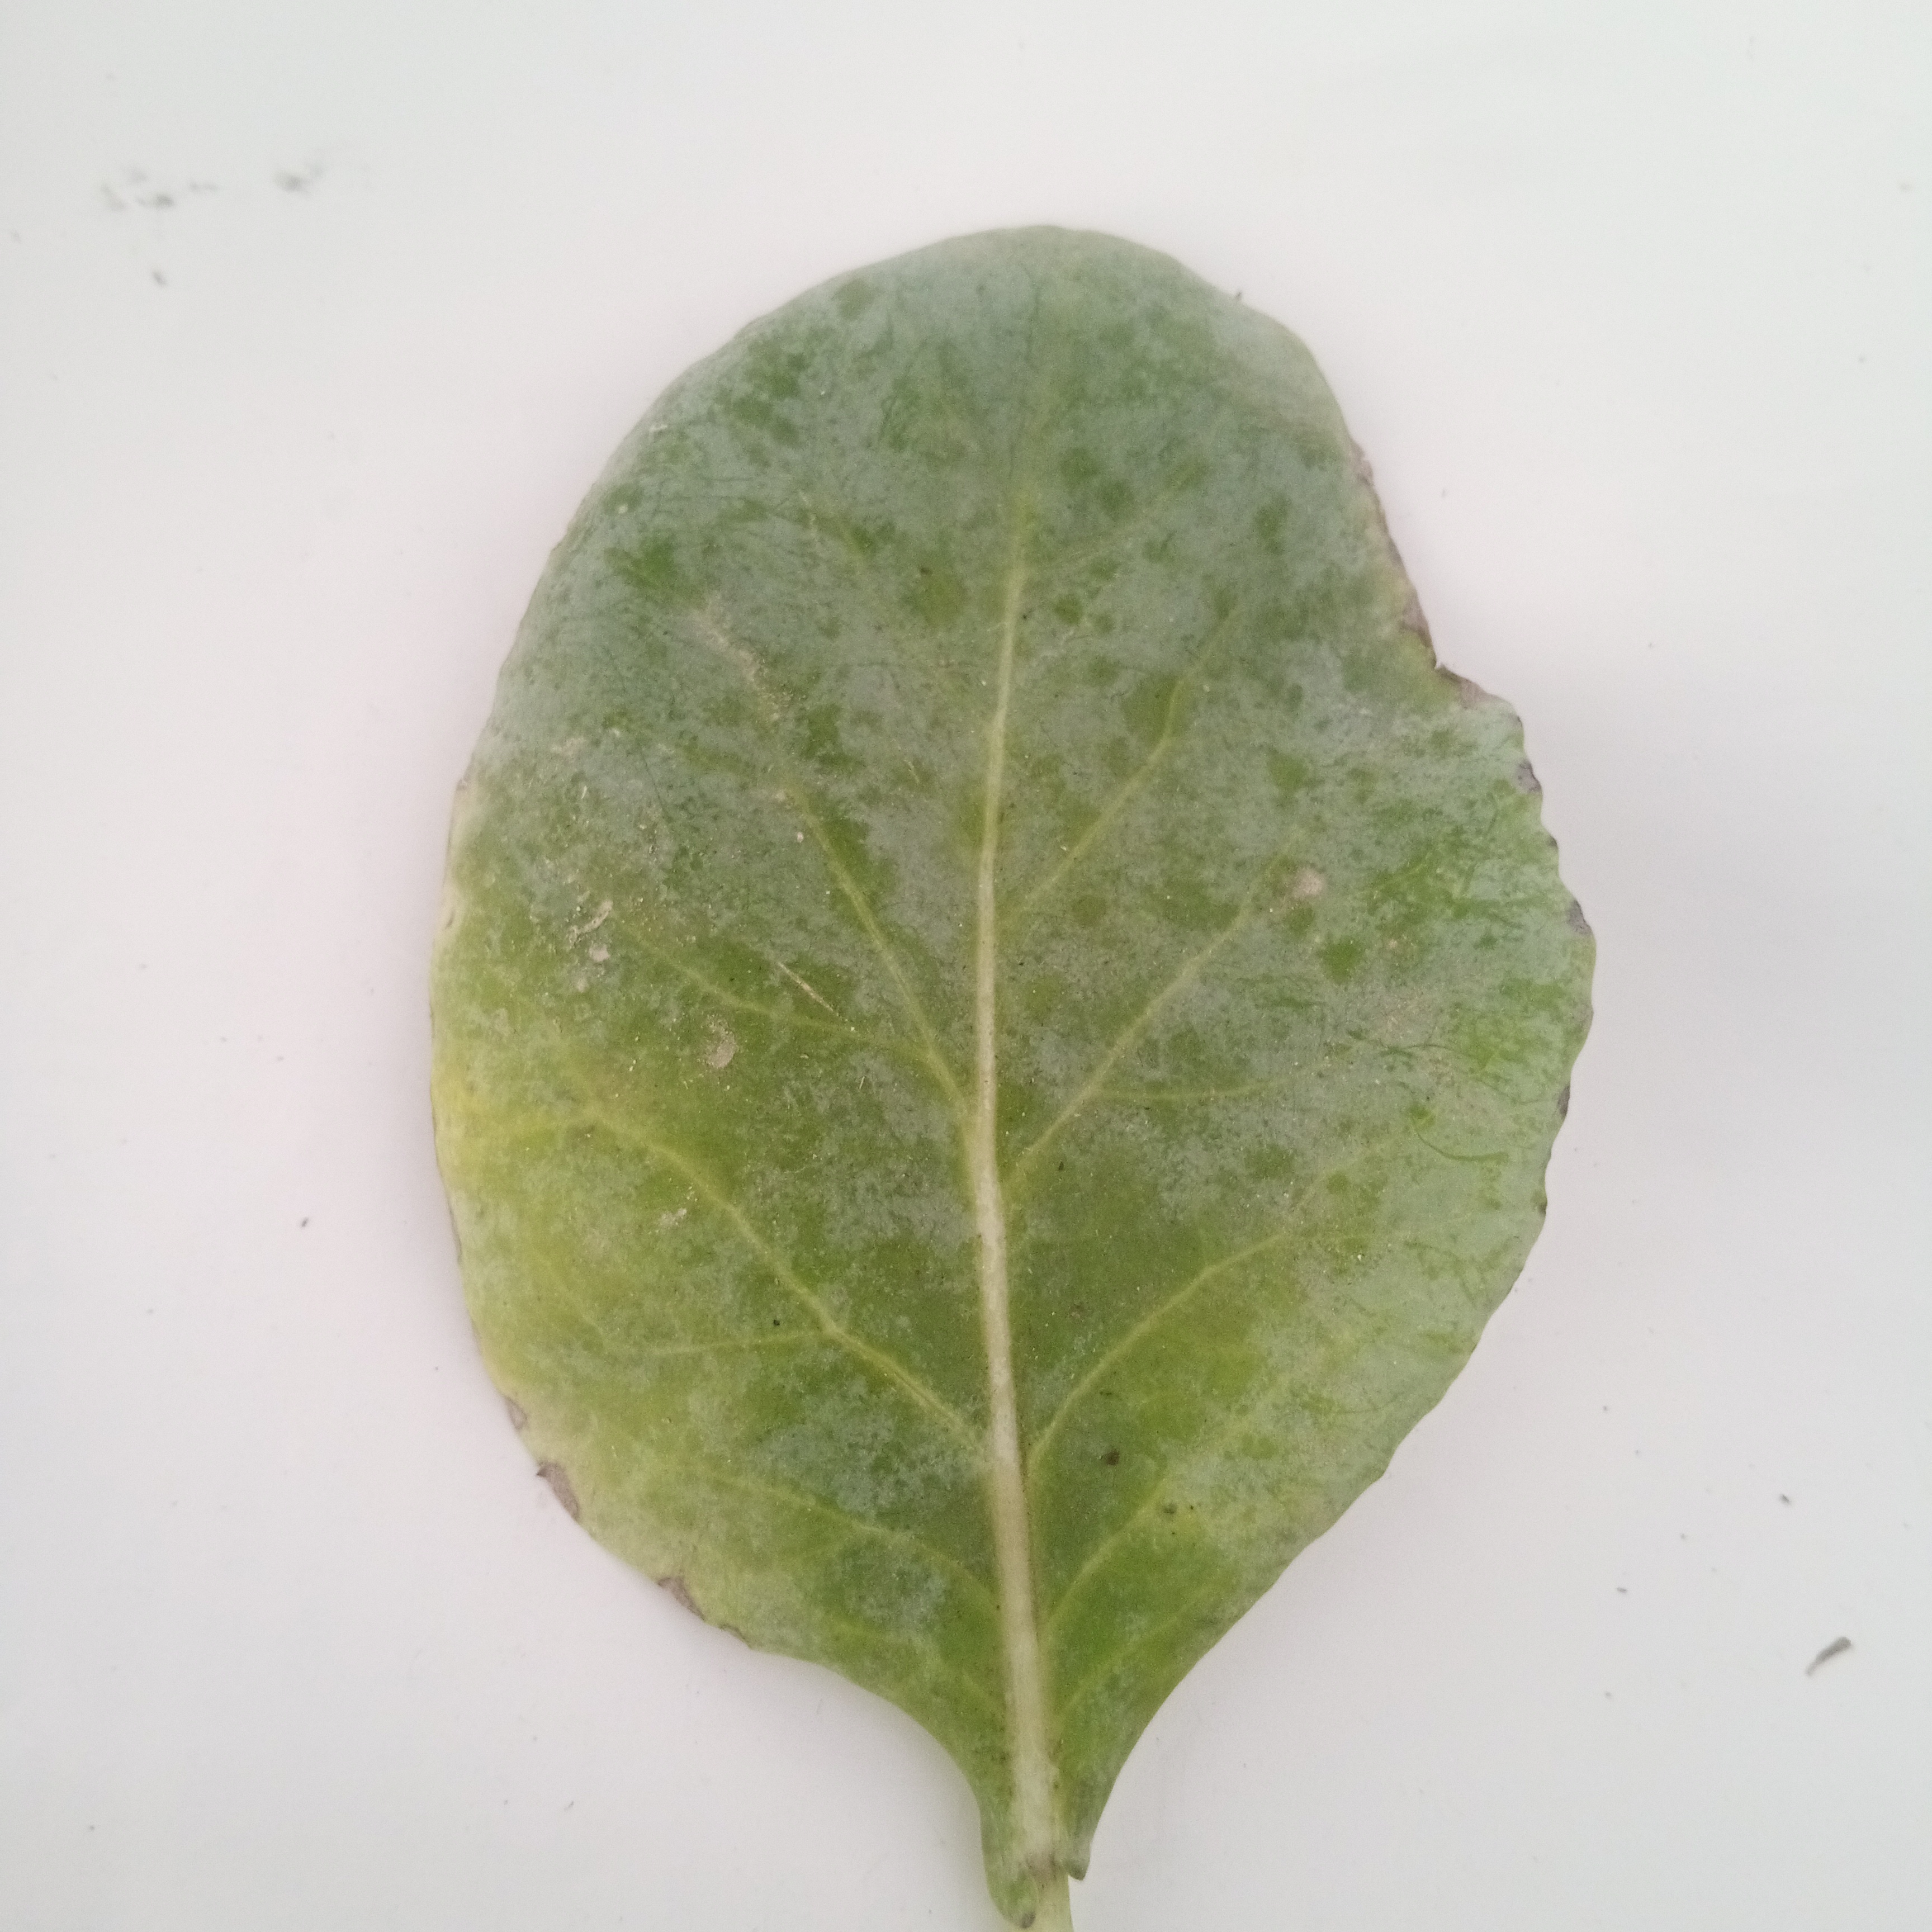
Label: Black Rot